Baharak District, Takhar

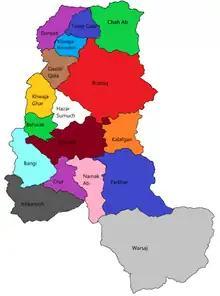
Map of Takhar Province

Baharak has an area of 231 square kilometers, comparatively equivalent to the area of São Vicente. There are secondary roads that connect the district to the provincial capital, Taloqan, and a smaller road connecting the district with Khwaja Ghar District. It is 15 kilometers away from Taloqan.